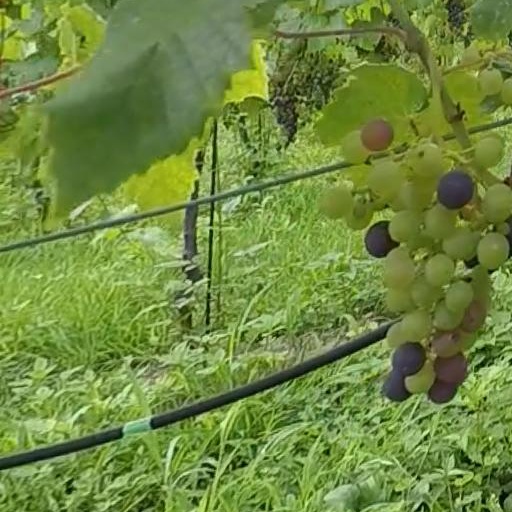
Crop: grape